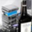
Label: bottle